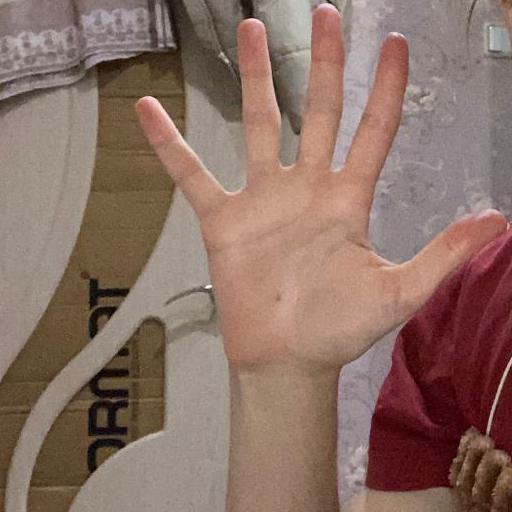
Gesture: palm